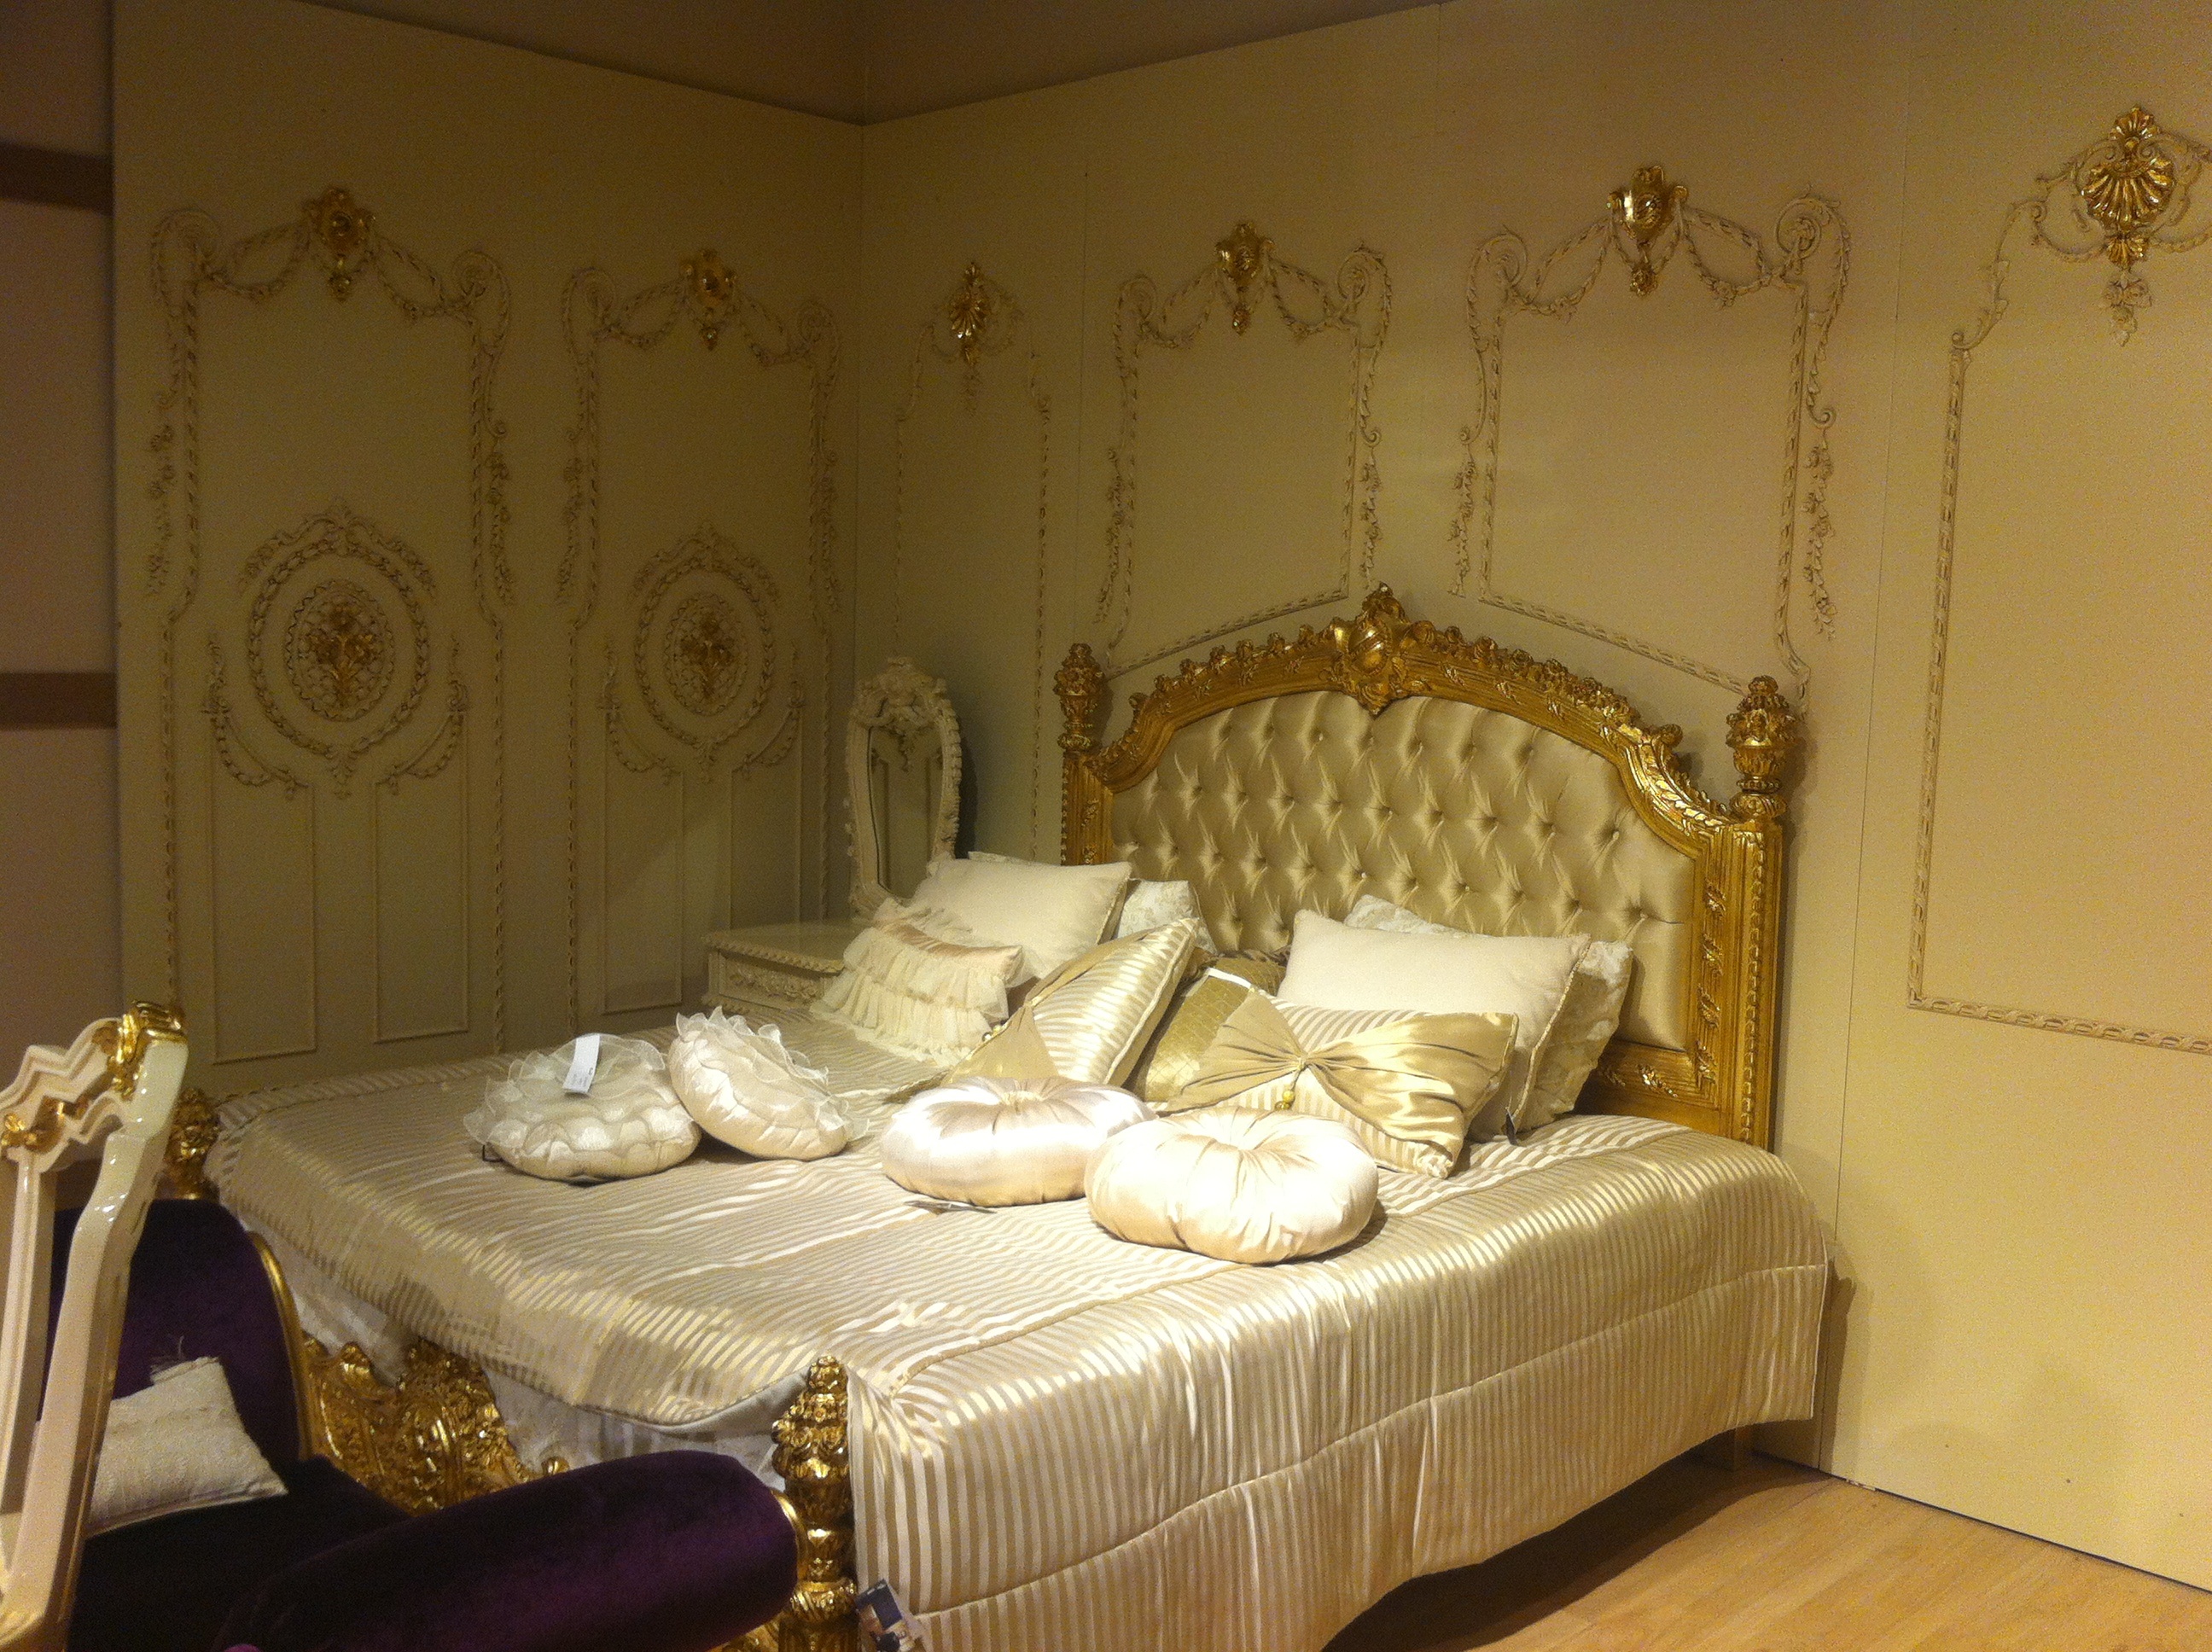
floor, cottage, property, living room, furniture, room, bedroom, apartment, interior design, bed, istanbul, estate, suite, bedrooms, from adnanbos